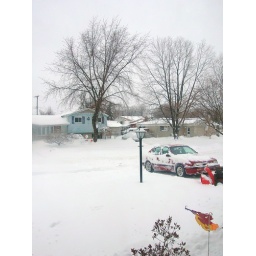
this is what the street in front of my house looks like, on sunday, december sixteenth. seven inches!!!